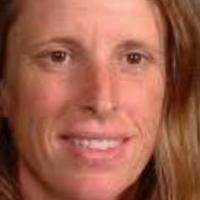
Age group: age 41-55